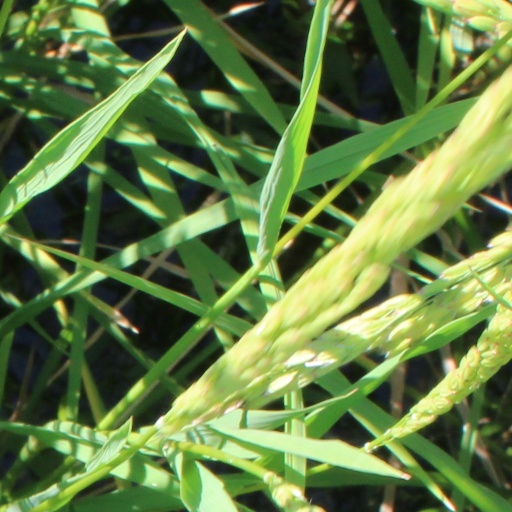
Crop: rice